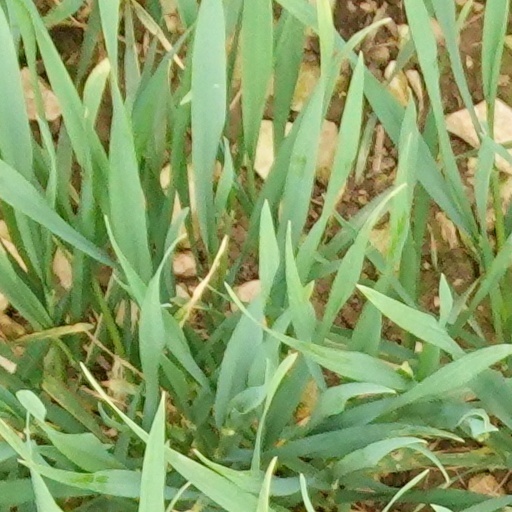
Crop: wheat